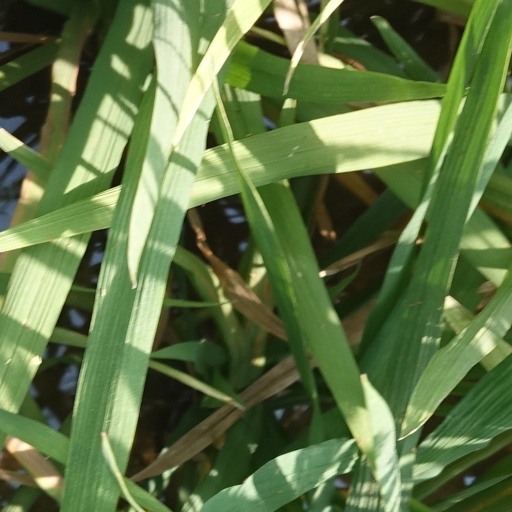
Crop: rice